Spygate (NFL)

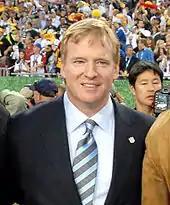
NFL Commissioner Roger Goodell at Super Bowl XLIII

On September 13, for the "use of equipment to videotape an opposing team’s offensive or defensive signals," Belichick was officially fined $500,000—the largest fine ever imposed on a coach in the league's then-87-year history, and the maximum permitted under league rules. The Patriots were also fined $250,000, and stripped of their first-round selection in the 2008 NFL Draft; if the Patriots had missed the playoffs, they would have forfeited their second- and third-round selections instead. Goodell said that he fined the Patriots as a team because Belichick is effectively the team's general manager as well as head coach, and exercises so much control over the Patriots' on-field operations that "his actions and decisions are properly attributed to the club." Goodell considered suspending Belichick, but decided that taking away draft picks would be more severe in the long run. The Patriots officially clinched their fifth straight AFC East division title on November 25, making them the first NFL team since the 1971 Miami Dolphins to have a first-round pick taken away by league action.